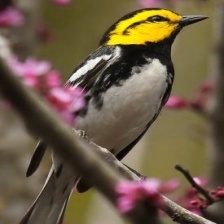
Species: GOLDEN CHEEKED WARBLER
Scientific name: SETOPHAGA CHRYSOPARIA